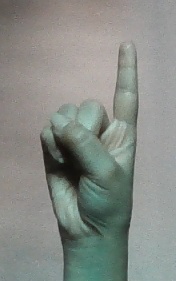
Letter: bb